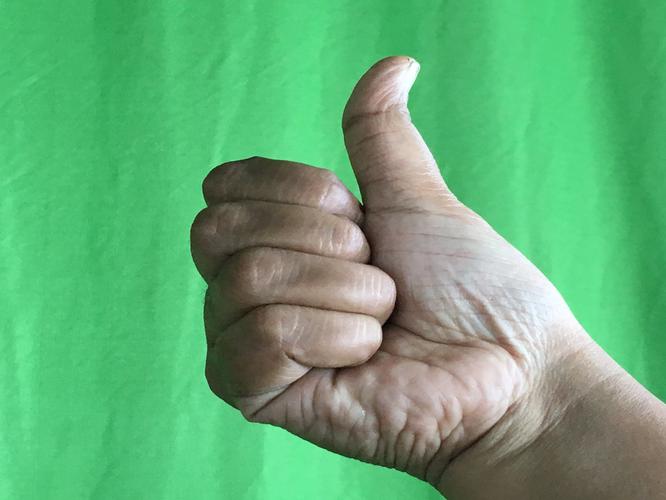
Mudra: Sikharam
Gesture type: single_hand